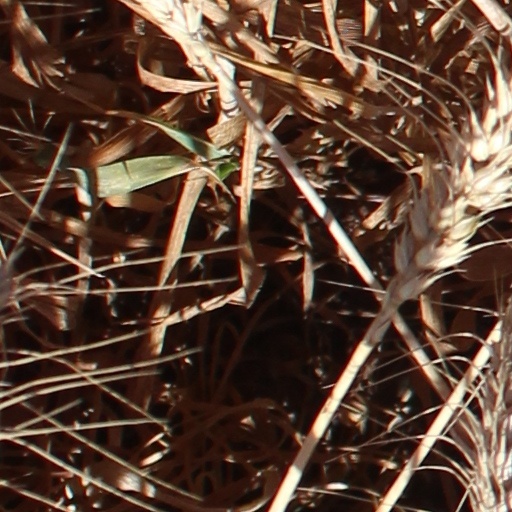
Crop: wheat